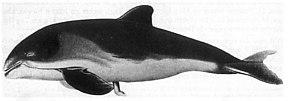
Le marsouin commun est le mieux connu de la famille des marsouins, autrefois appelés « cochons de mer » mais aussi « dieux des mers », qui regroupe six espèces de cétacés marins à dents, peuplant la plupart des côtes tempérées et froides du globe. Les différentes espèces de la famille ne diffèrent pas substantiellement, et comme la présente est la mieux connue, cet article traite de l'ensemble des points communs à l'ensemble. On se reportera à l’article marsouin pour une description de la taxinomie détaillée de la famille, avec les traits distinctifs entre espèces et sous-espèces. Il a un squelette interne, un crane ainsi que quatre membres, des poils et des mamelles, c'est donc un mammifère vertébré.